Describe the emotion expressed in this image:  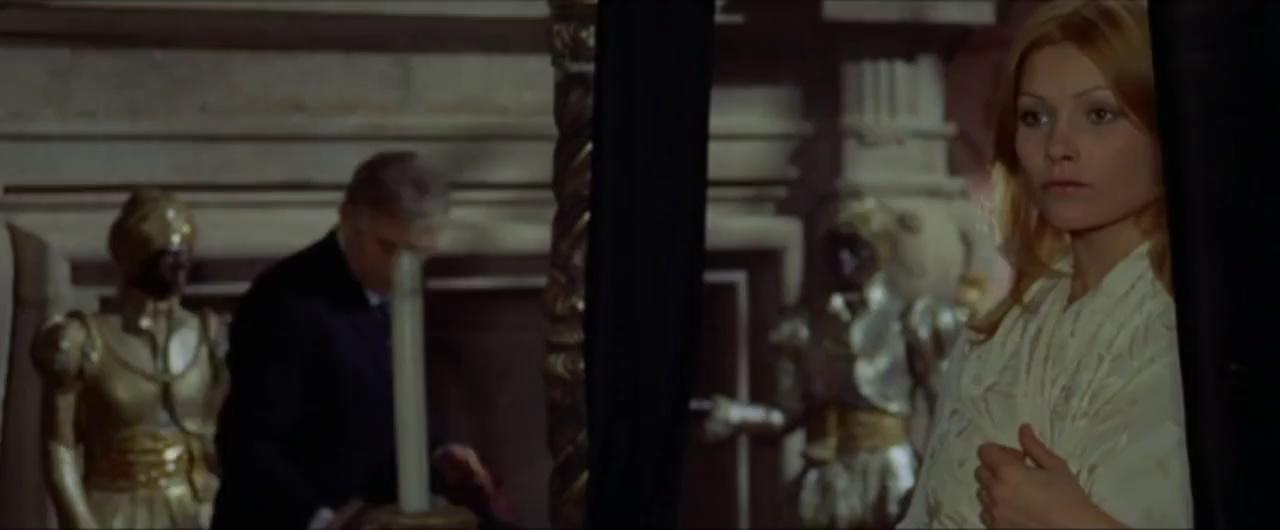
This person displays Fear, valence and arousal with high intensity.